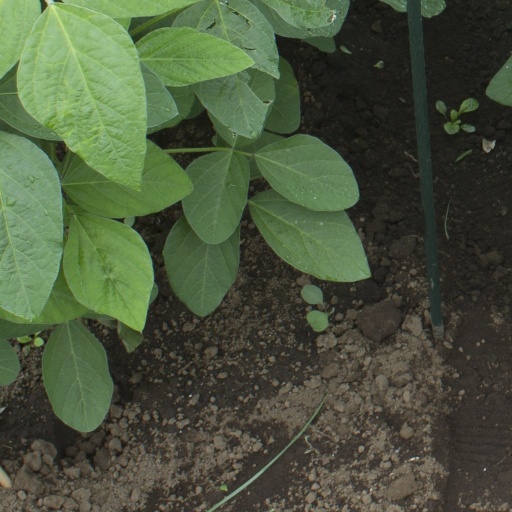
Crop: soybean